Propaganda in South Korea

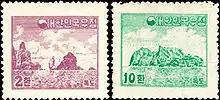
South Korean stamps with a picture of Dokdo from 1954.

South Korean propaganda is often projected toward Japan in a persistent island dispute off the peninsula's east coast. Known as Dokdo in Korea or Takeshima in Japan, the disputed island is the subject of a propaganda war between South Korea and Japan.